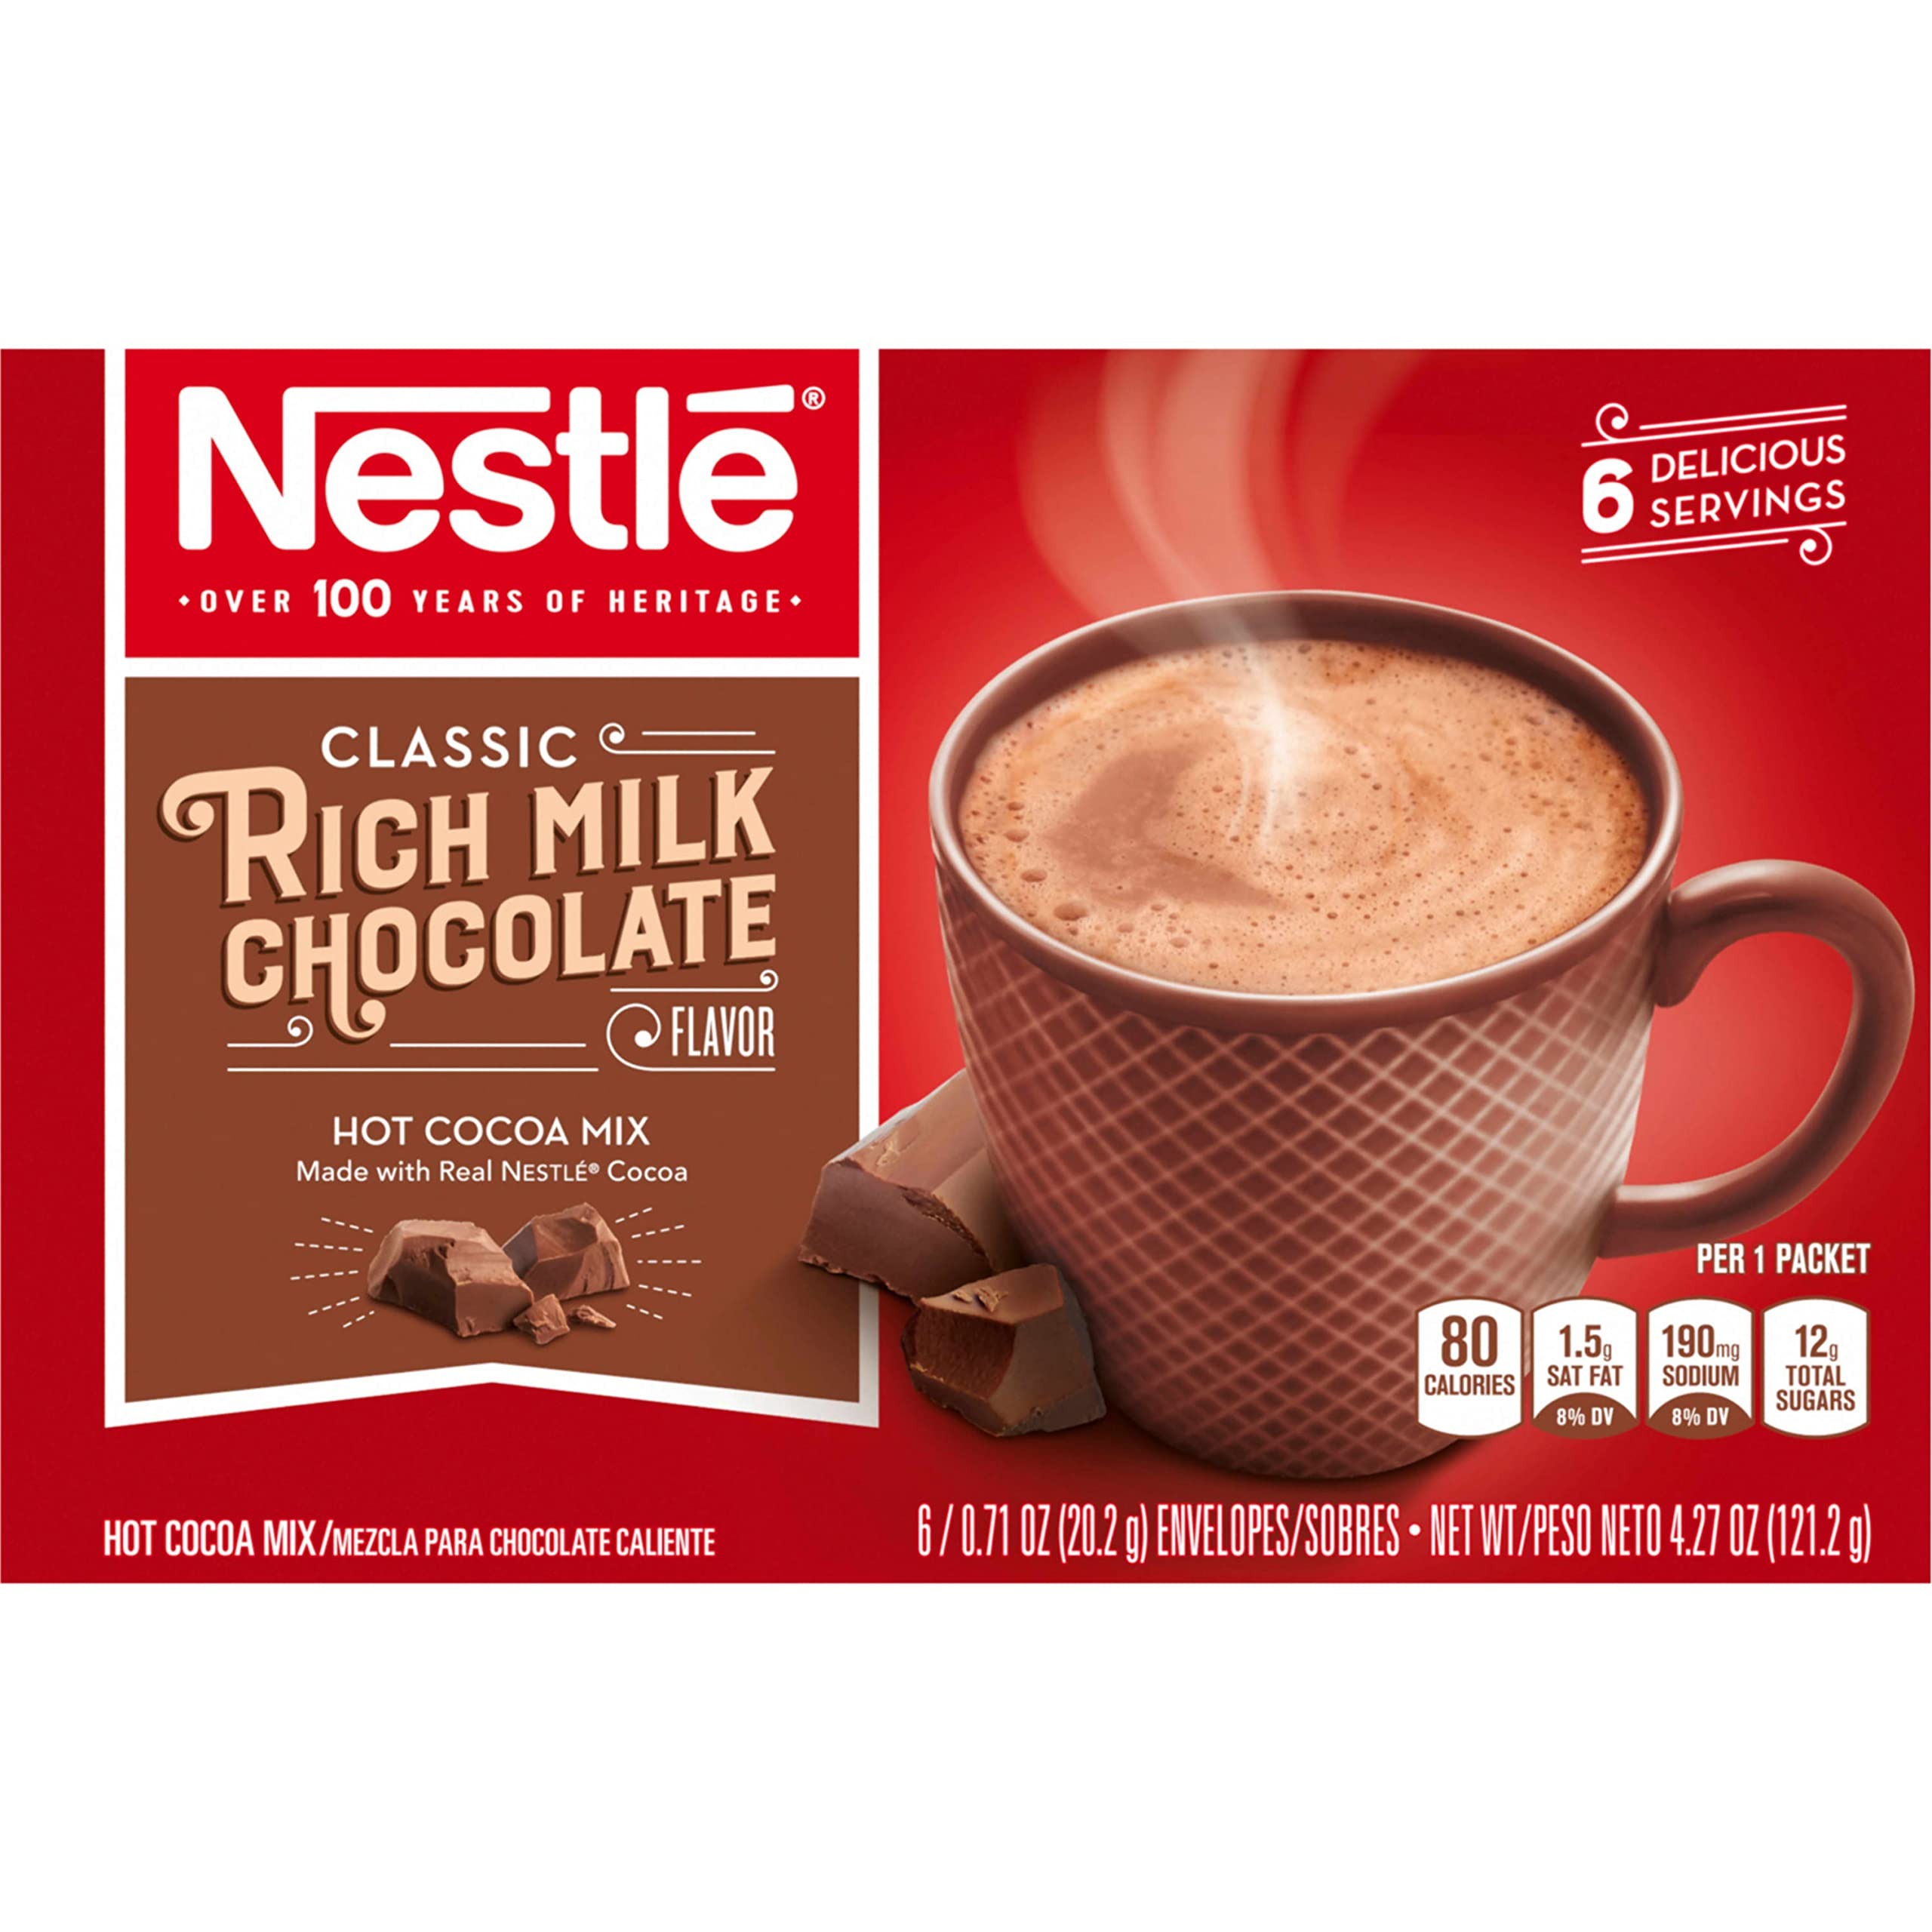
Item Name: NESTLE Rich Milk Chocolate Hot Cocoa Mix 6-0.71 oz. Packets
Bullet Point 1: Kosher. EBT item in eligible states
Bullet Point 2: Caffeine Free/No Caffeine
Bullet Point 3: Rich chocolatey flavor
Bullet Point 4: Kosher, no cholesterol, 95 milligrams of antioxidants per serving, no caffeine, gluten-free
Bullet Point 5: Mix with heated milk or water
Bullet Point 6: Makes a sweet and creamy chocolate drink with a warm, appetizing aroma
Value: 6.0
Unit: Count

Price: 9.95